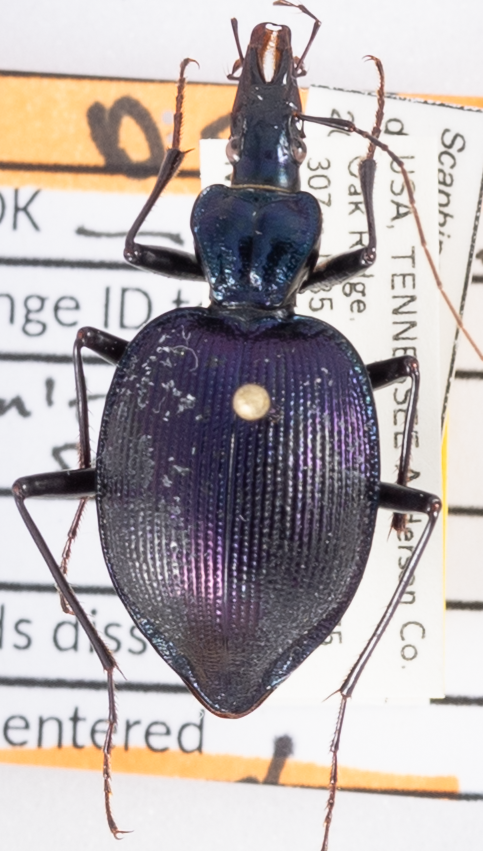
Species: Scaphinotus andrewsii
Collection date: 2018-06-21
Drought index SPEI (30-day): -0.528
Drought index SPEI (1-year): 0.26
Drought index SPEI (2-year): -0.418